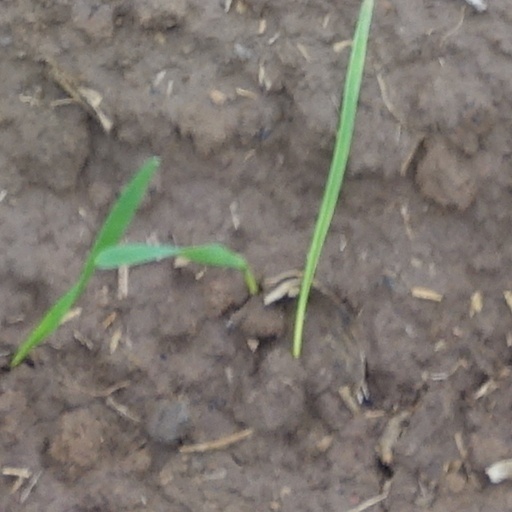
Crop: wheat